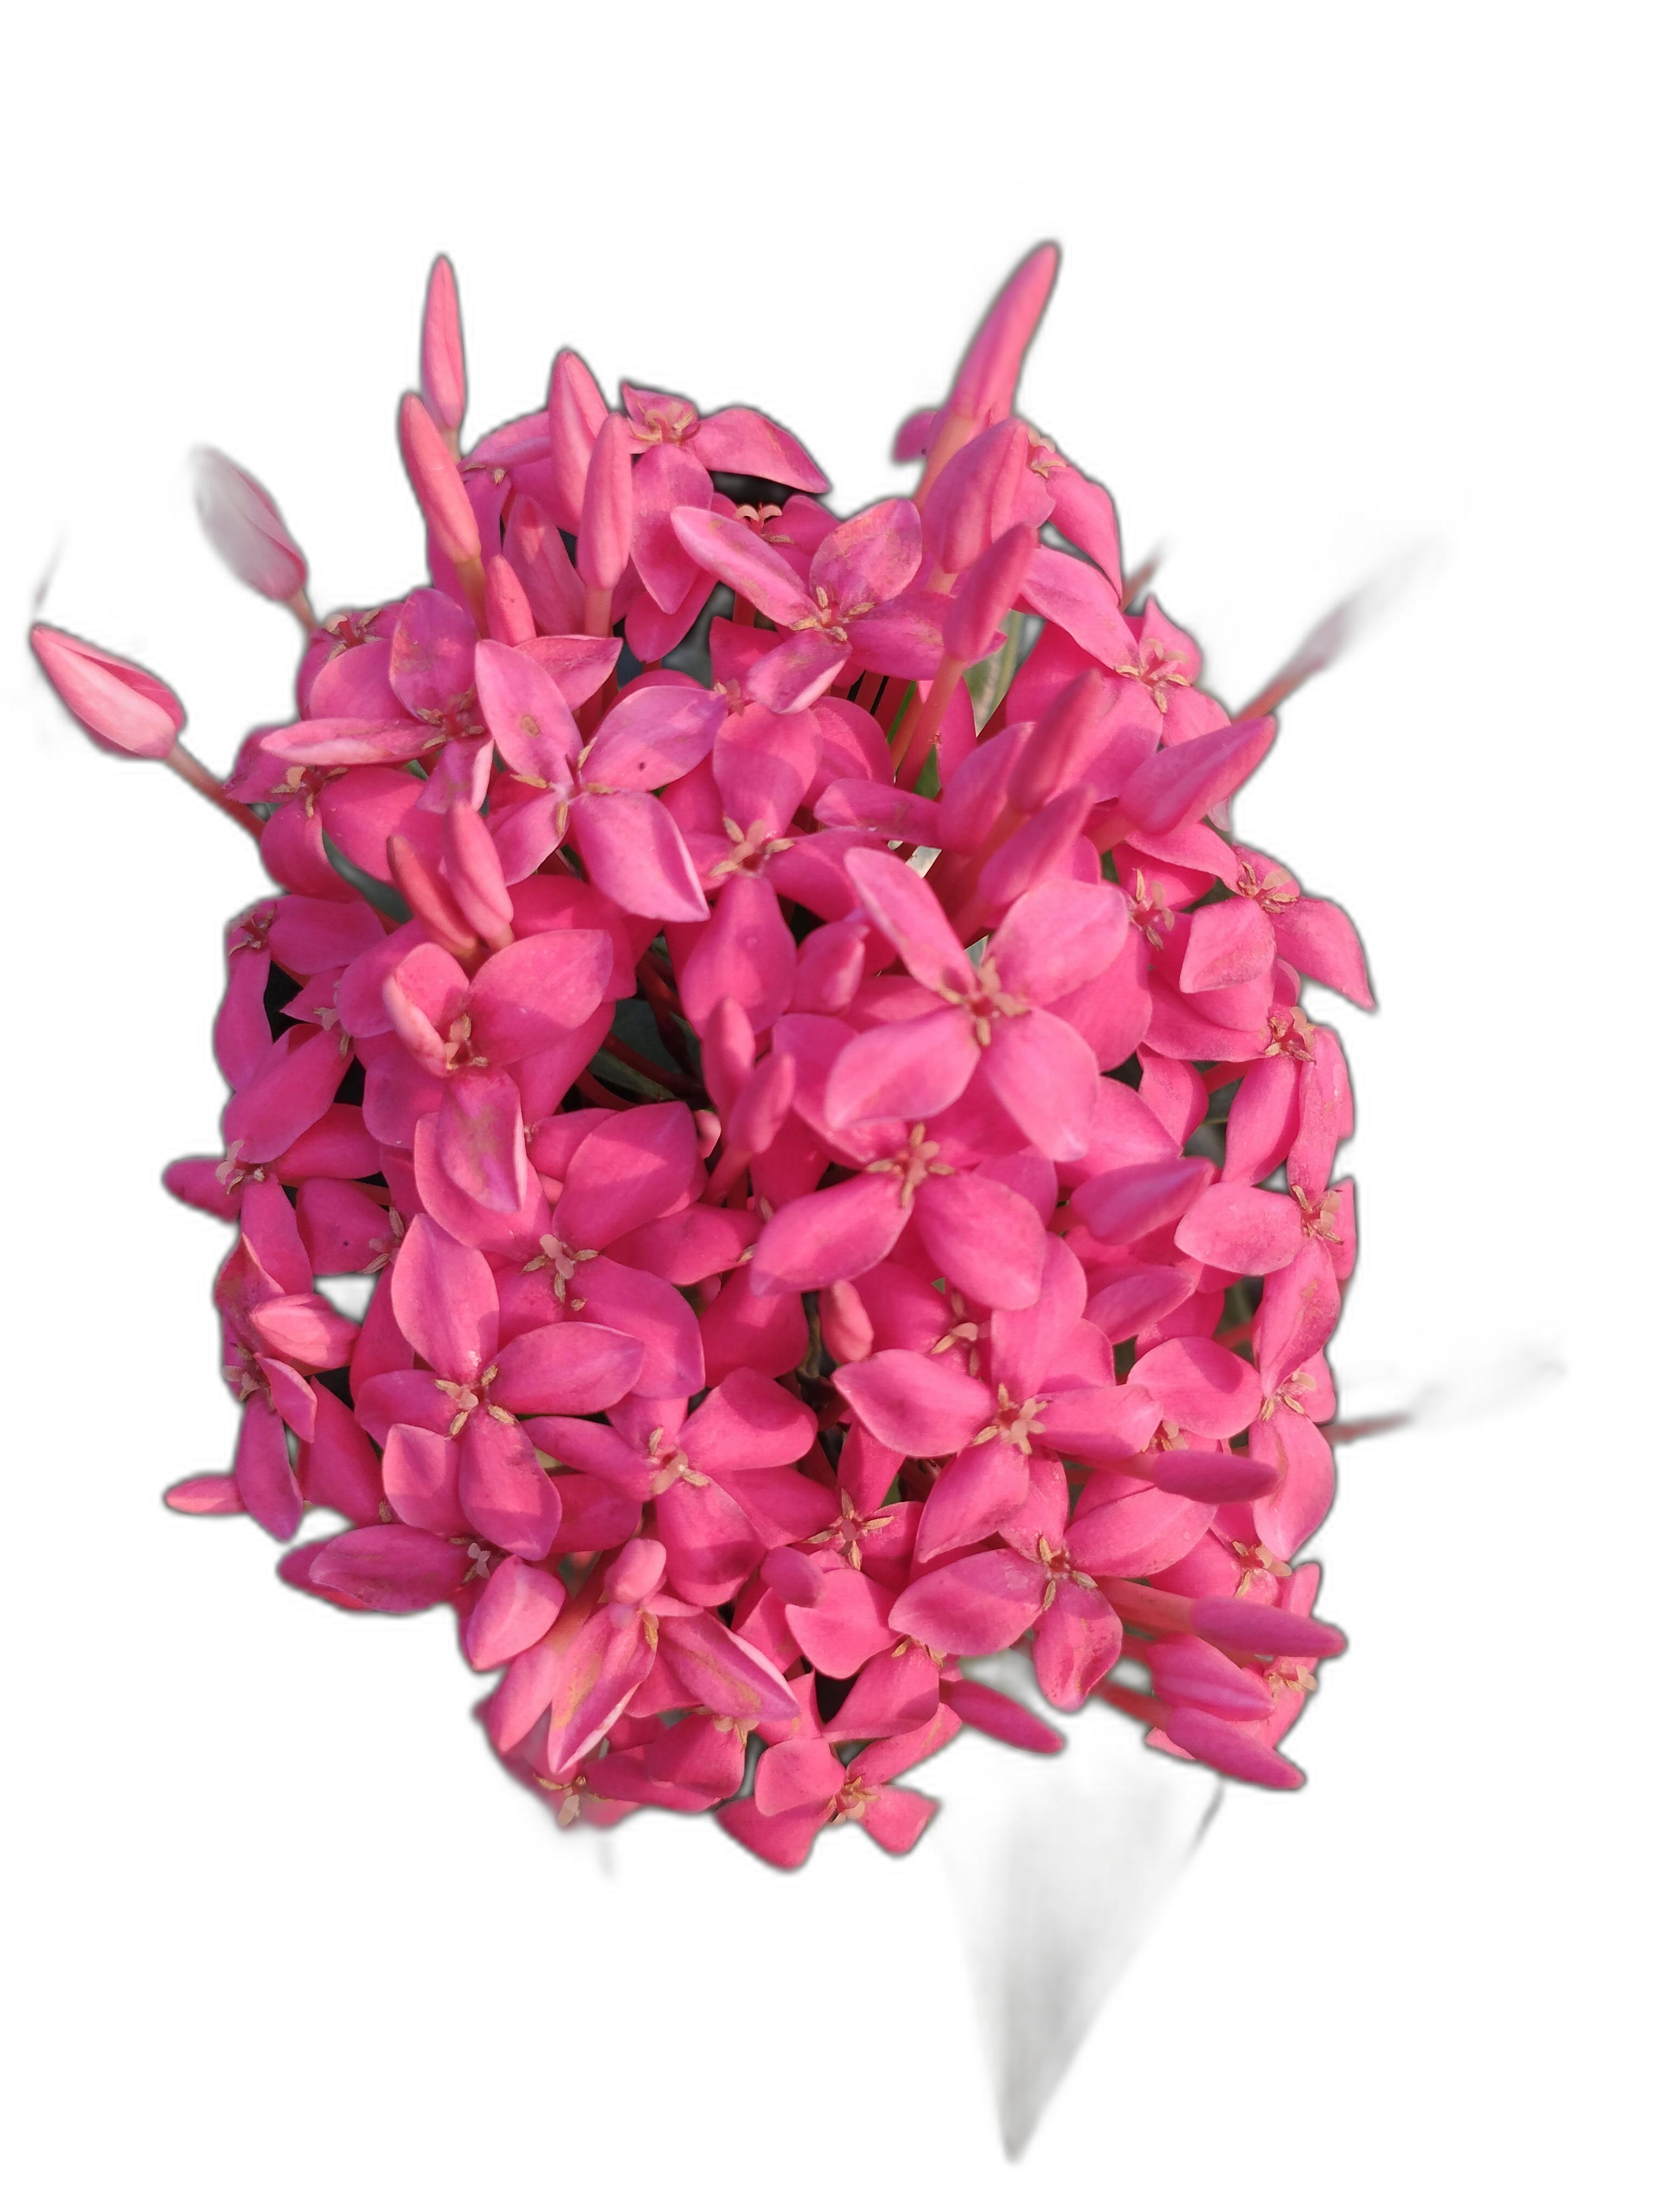
Label: Jungle geranium